Alavi Bohras

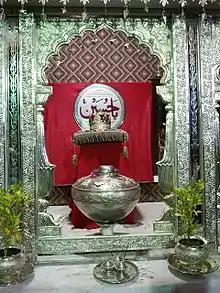
Sabeel (water-outlet with earthen pots) made up of Silver erected on the corner of Badri Mohalla every year 2 days before the day of 'Aashuraa

Moharram ul-Haraam-محرم الحرام is the first month of Islamic Lunar Year and its first ten days have a great significance in Shi’i world. When New Year is celebrated with merriment and joy, Alavi Bohras have a total different course of traditions to greet the gracefulness of the New Year. The first ten days are called ‘Asharah Mubaarakah-عشرۃ مبارکۃ as it is marked with weeping and mourning on the Martyrdom of the 2nd Imaam Abu ‘Abdillaah Husain, grandson of Muhammad in Karbalaa. 72 martyrs laid their lives for Truth against the demand of Bay’at-Oath of Allegiance by Yazeed. Till the tenth day known as Yaum e ‘Aashuraa, Da'i al-Mutlaq recites sermons and delivers lectures everyday in the morning in Jaame’ Masjid, Vadodara. Lectures encompass guidance and admonitions relating to all aspects of life and it is the golden opportunity for the community members to meet each other. All these days are packed with the religious and social activities revolving around the life and sacrifices of Ahl ul Bayt. A beautiful Sabeel-water outlet made of silver is erected every year at the entrance of Badri Mohalla conceptualized by Neknaam Shaikhali Alibhai acting on the orders od 42nd da’i Saiyedna Fidaali Badruddin in 1366 AH/1946 AD. It was first erected publicly only for a year in Mumbai at Mohammad Ali road and then it was taken to Vadodara. Alavi Bohras cook a special sweet dish "Lachko" on the first night and first day of a New Year and it is kept in a big platter-Thaal adorned with many types of dishes and fruits. On the tenth day of Moharram i.e. ‘Aashuraa a dish called "Khichdo" is cooked for the whole community at different places to commemorate the martyrdom of Maulaana Imaam Husain.